Answer in natural language. How many Windows are visible in the scene? Choose between the following options: 6, 1, 5, 2 or 7
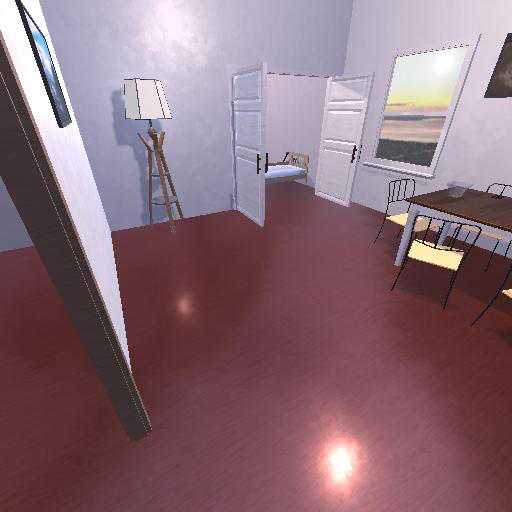
<answer>1</answer>